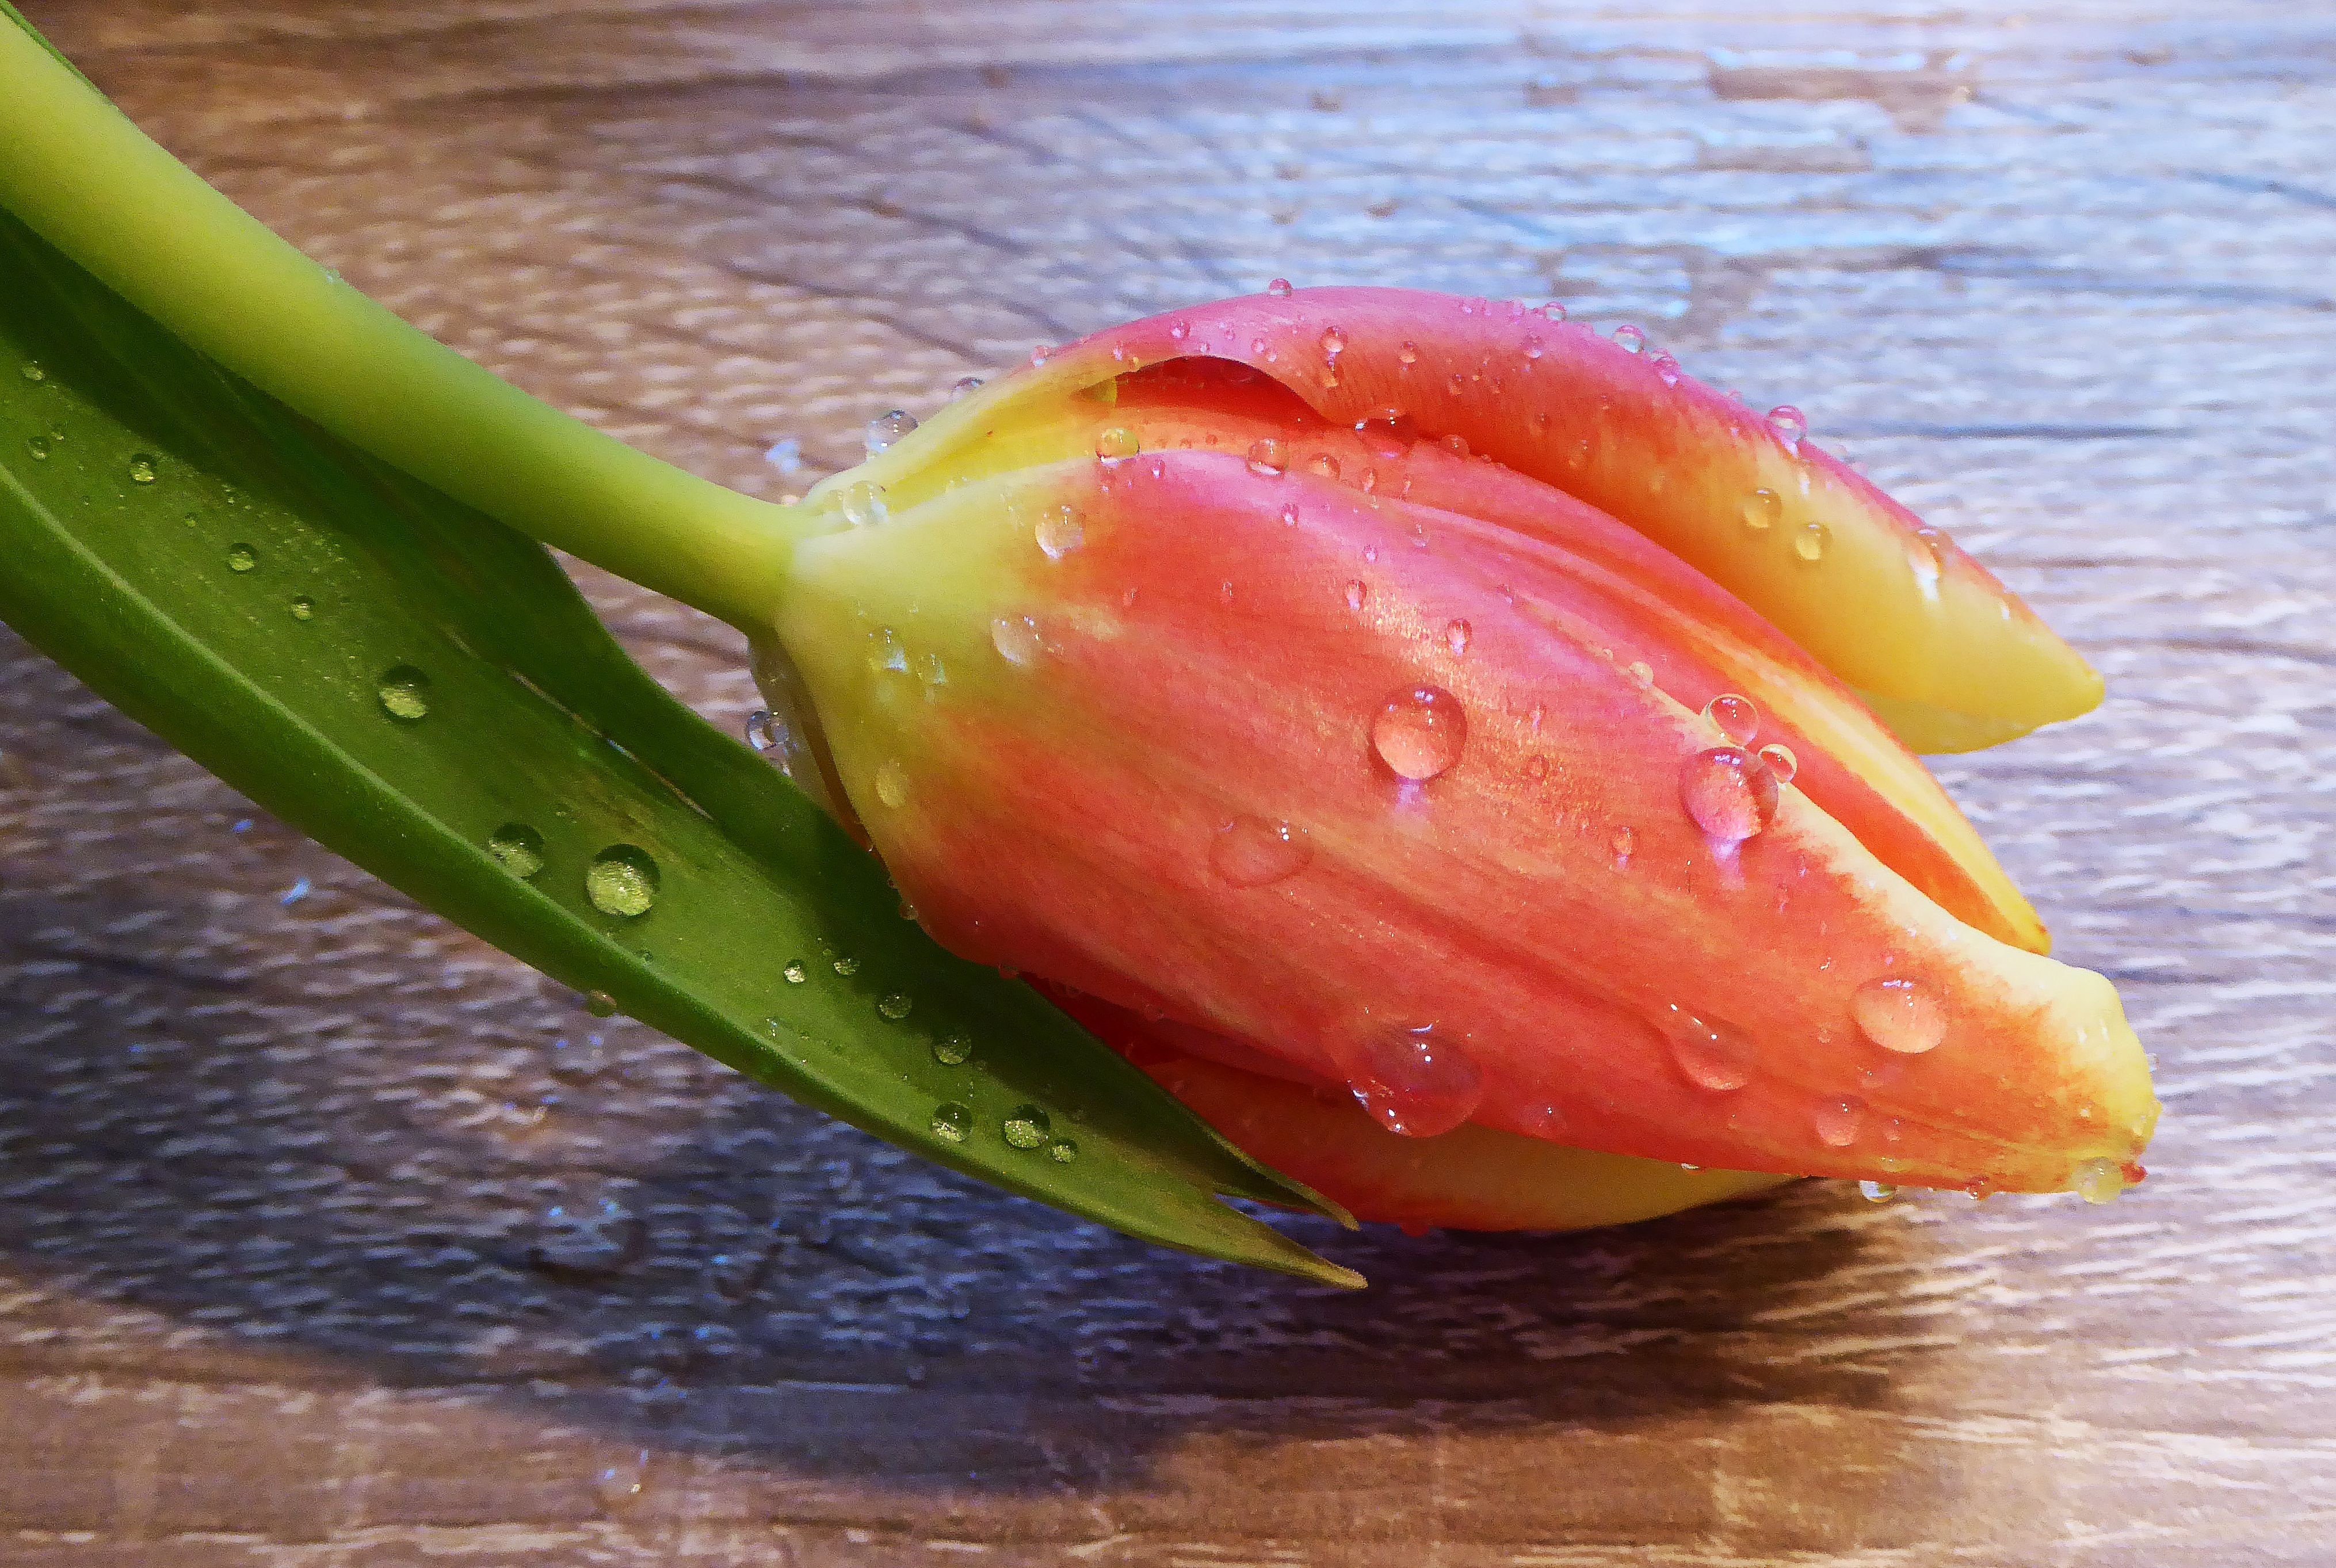
plant, fruit, flower, tulip, food, spring, produce, vegetable, salmon, moist, drop of water, public record, flowering plant, land plant